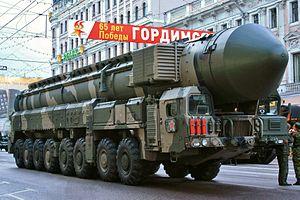
Le RT2PM 2Topol-M est un missile balistique intercontinental hypersonique « haut » russe, désigné par l'OTAN SS-27 « Sickle B1 ». Désigné RS-12M2 en interne par les russes, il est entré en service le 27 décembre 1997.
L'arsenal nucléaire de la Russie est l'unique héritier de l'arsenal nucléaire de l'Union soviétique.